Napier Nomad

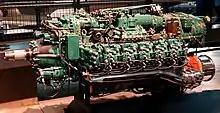
At the Steven F. Udvar-Hazy Center

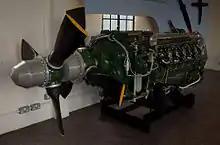
Napier Nomad 1

In 1945 the Air Ministry asked for proposals for a new class engine with good fuel economy. Curtiss-Wright was designing an engine of this sort of power known as the turbo-compound engine, but Sir Harry Ricardo, one of Britain's great engine designers, suggested that the most economical combination would be a similar design using a diesel two-stroke in place of the Curtiss petrol engine.